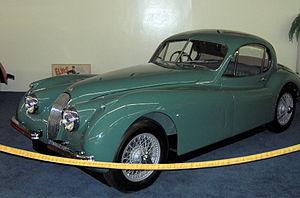
Níkos Papamichaïl est un ancien pilote de rallyes grec.